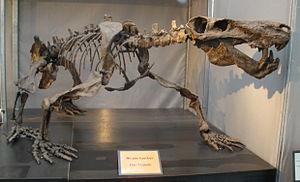
Inostrancevia est un genre éteint de très grands thérapsides carnivores, appartennant au sous-ordre également éteint des gorgonopsiens, ayant vécu vers la fin du Permien, il y a environ 265 Ma, avant de s'éteindre lors de l'extinction Permien-Trias, il y a 252.3 millions d'années. Ses restes furent retrouvés à l'époque dans l'Empire russe, puis le genre a été décrit dans les années 1920 peu avant la période stalinienne en URSS.